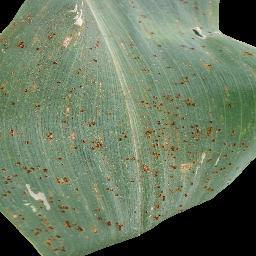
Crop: corn
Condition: (maize)_common_rust